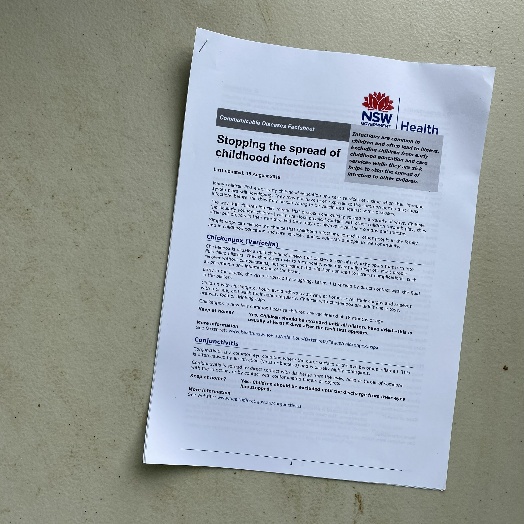
Label: Paper